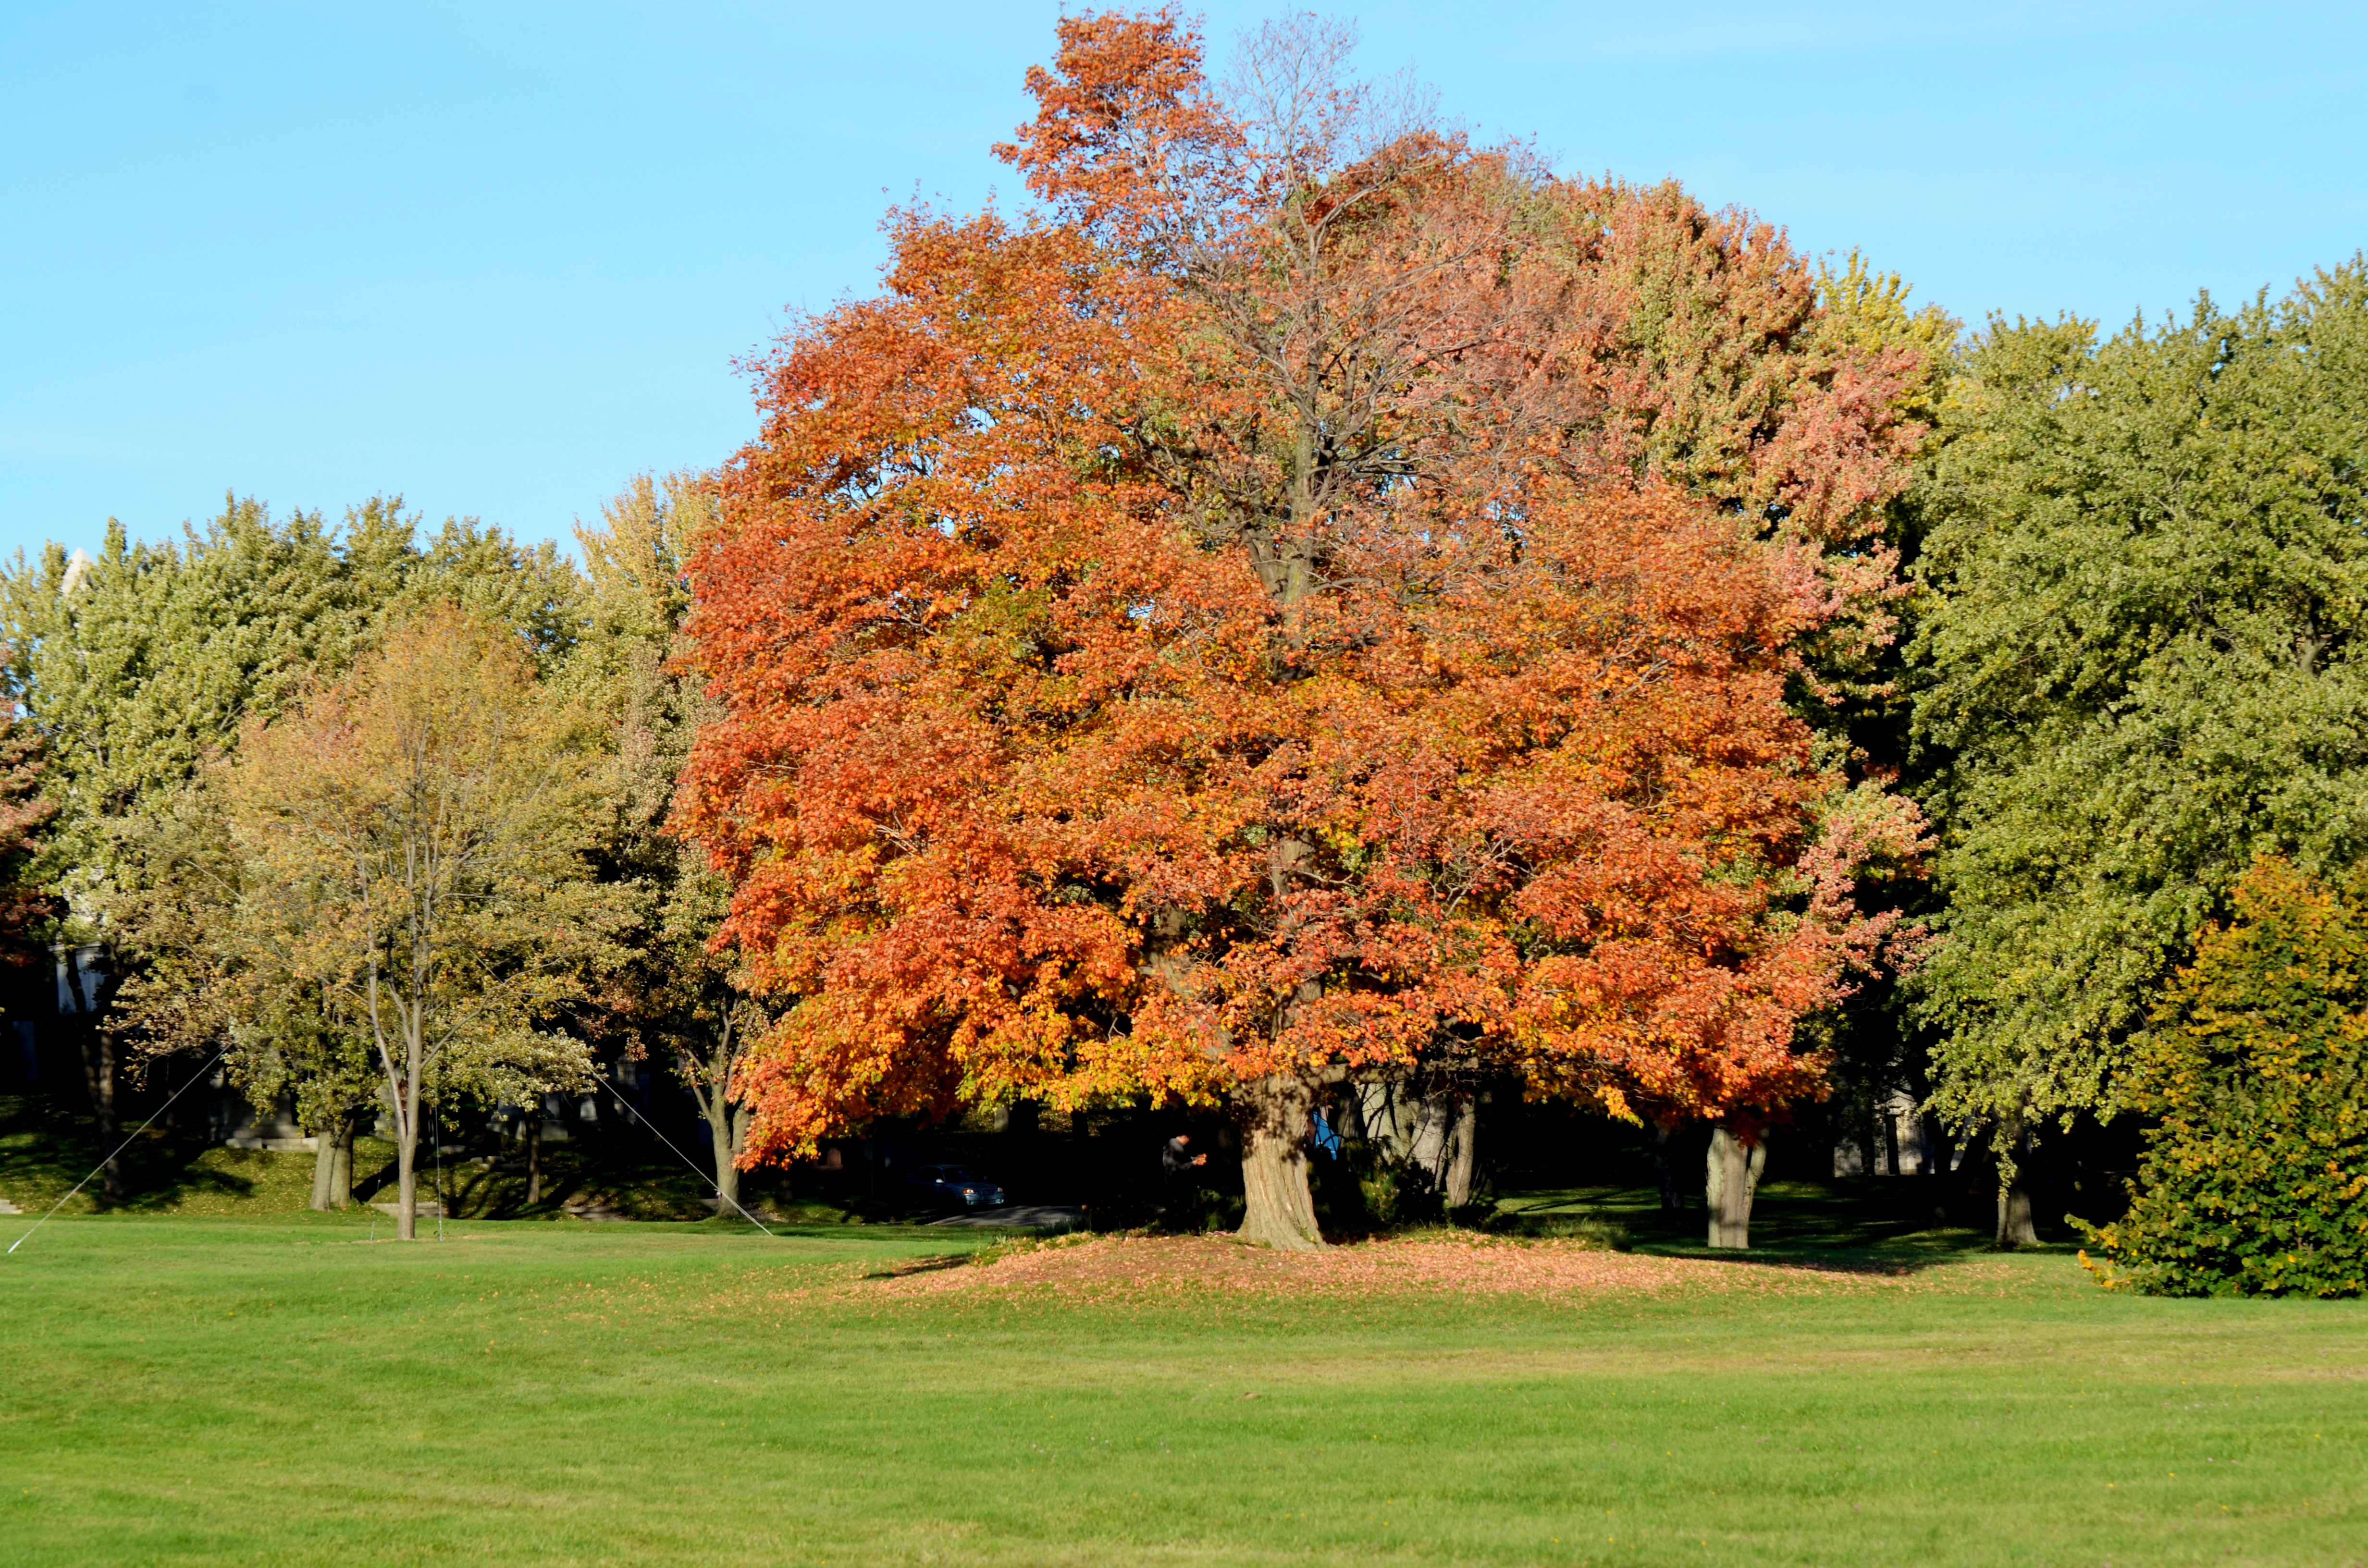
tree, nature, plant, meadow, leaf, flower, spring, green, autumn, park, botany, garden, season, maple tree, trees, sunny, deciduous, scene, woodland, flowering plant, woody plant, land plant